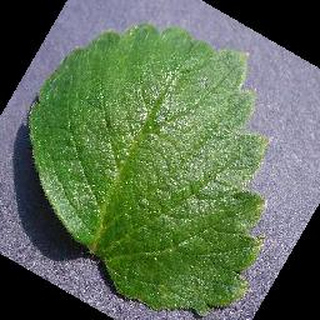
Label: healthy_strawberry